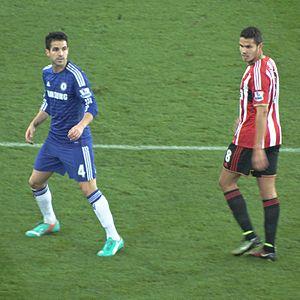
Francesc Fàbregas i Soler, né le 4 mai 1987 à Arenys de Mar, est un footballeur international espagnol évoluant au poste de milieu de terrain à l'AS Monaco.